Jellystone!

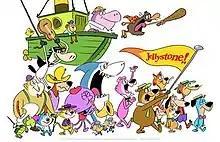
Concept art for the series.

The show's HBO Max premiere, July 29, 2021, was announced, as well as the rest of the voice cast.